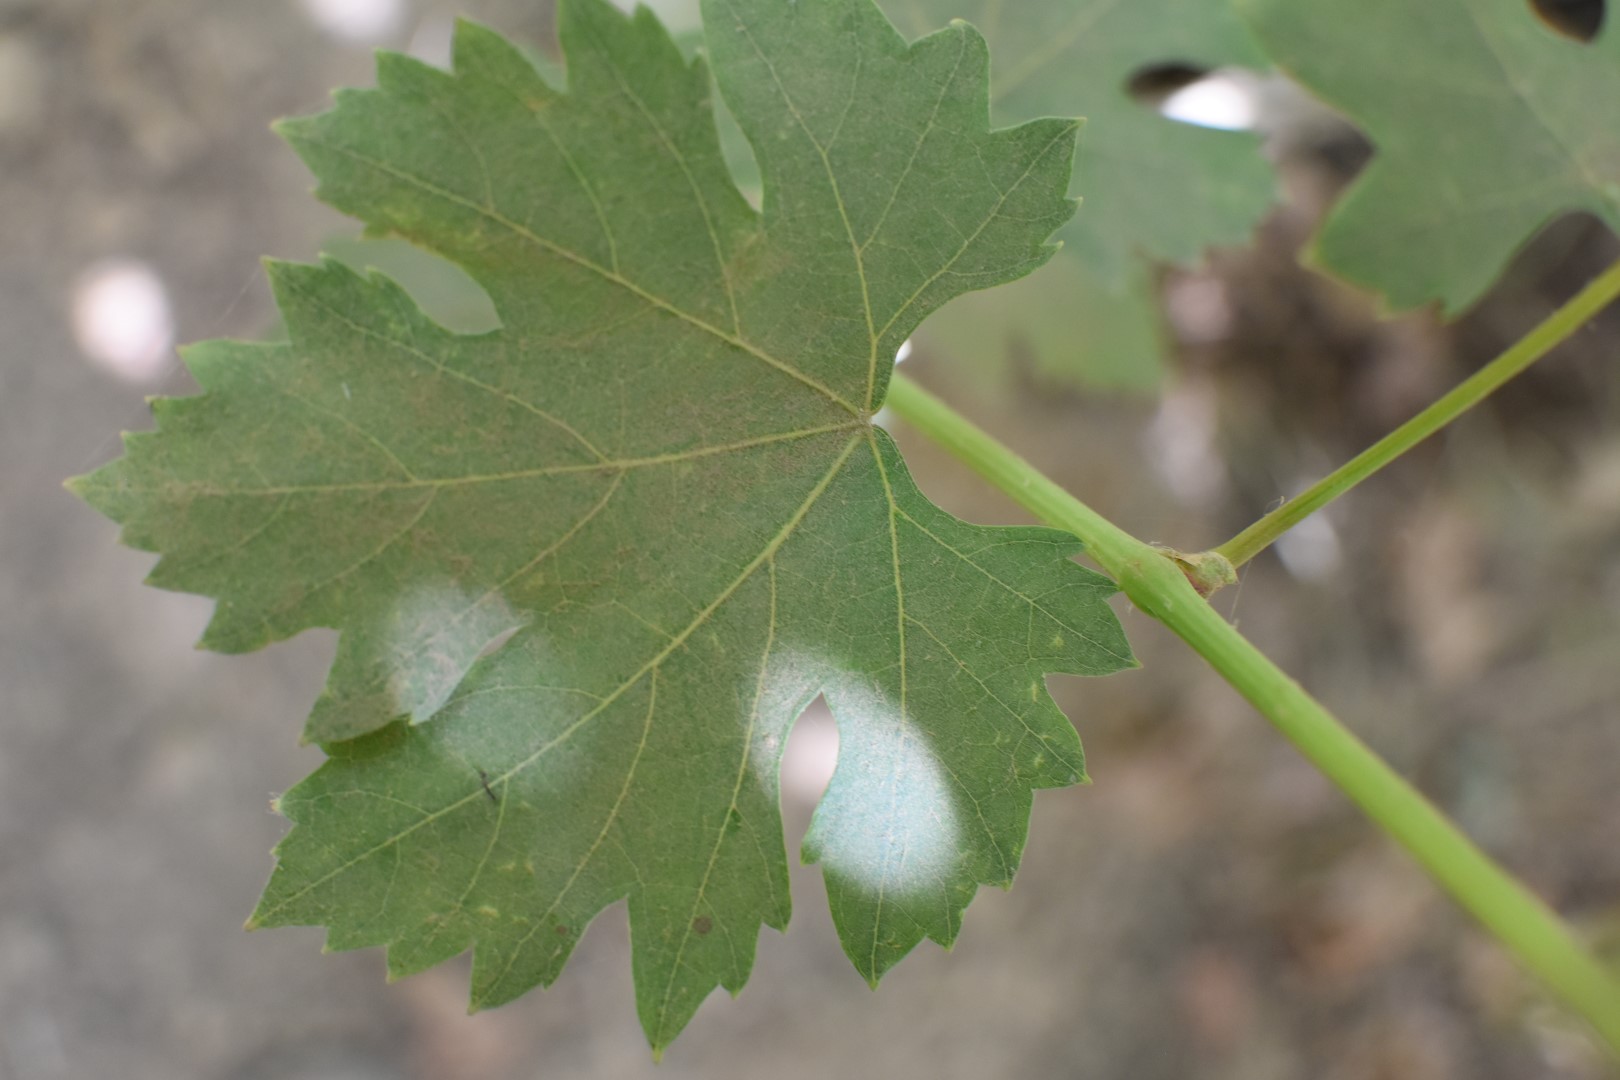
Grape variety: Riasi